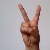
The image shows a hand gesture representing the letter 'V' in Indian Sign Language.